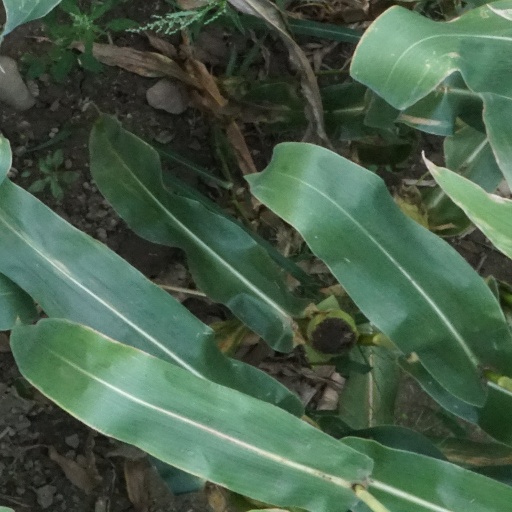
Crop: maize; corn